Frankston line

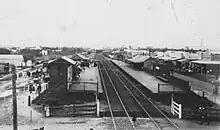
Chelsea station following the duplication in 1910

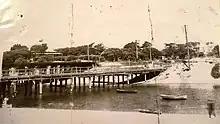
The original bridge over the Patterson River (pictured here) was rebuilt in 1974

In 1910, the remaining track from Mordialloc to Frankston was duplicated. In 1915, the line between South Yarra and Caulfield was quadrupled, as part of level crossing removal works. This section of the line was lowered into a cutting to eliminate numerous level crossings. Power signalling was provided between Richmond and Hawksburn at the same time, then on to Caulfield in 1921.